Disappearance of David Louis Sneddon

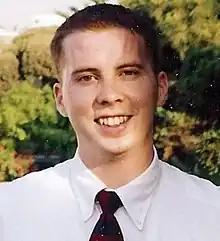

David Louis Sneddon (born May 3, 1980; disappeared August 14, 2004), is an American university student who disappeared in Yunnan Province, China after traveling alone through Tiger Leaping Gorge. Over 12 years later, on August 31, 2016, the Abductee's Family Union of South Korea claimed that it had gathered intelligence demonstrating Sneddon had been abducted by North Korean agents and taken to North Korea where he became the personal English language tutor to Kim Jong-un.